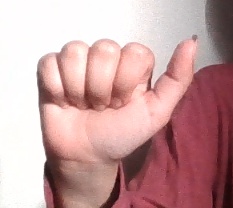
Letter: dhad